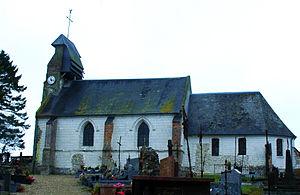
Machiel est une commune française située dans le département de la Somme, en région Hauts-de-France.